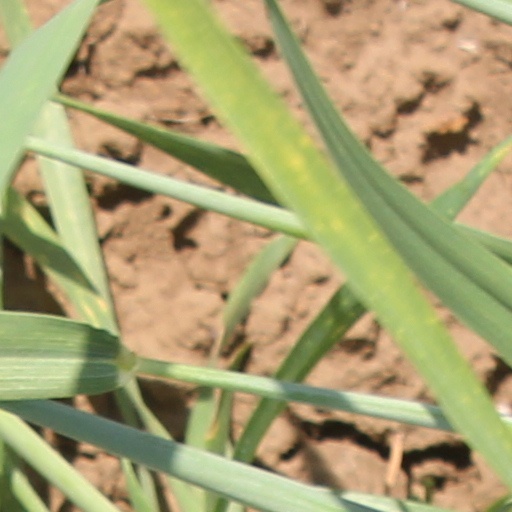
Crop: wheat